Bertram James

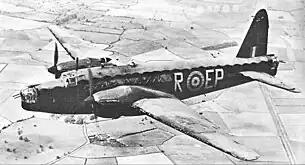
The Merlin-engined Wellington Mark II. This aircraft actually belongs to No. 104 Sqn. Notice the criss-cross geodesic construction through the perspex fuselage panels.

Following initial interrogation, James and a small band of others were taken to Berlin and paraded through the capital. "It was a rather ghastly affair really. They weren't hostile, as the bombing hadn't really started, but we were rather curious to them, I suppose". From Berlin, James was moved to the notoriously bleak Stalag Luft I at Barth on the northern coast of Germany. The camp was still under construction at this stage of the war and the reality was that the Germans were only slowly coming to terms with POWs. Within a matter of days, Jimmy and W/Cdr John 'Death' Shore were planning an escape– the route was to be via the camp incinerator. Digging a highly audacious tunnel, John Shore managed to clear the wire and escape, whilst Jimmy was caught in the act and sent directly to the cooler.